Rabinovich–Fabrikant equations

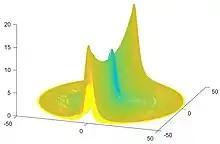
Trajectory of a solution with parameter values formula_1 and formula_2 and initial conditions formula_3, formula_4, and formula_5, using the default ODE solver in MATLAB. Colors vary from blue to yellow with time.

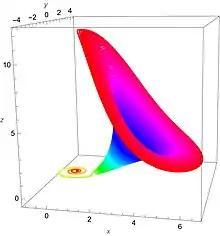
Trajectory of a solution with parameter values formula_1 and formula_2 and initial conditions formula_3, formula_4, and formula_5, using the default ODE solver in Mathematica. Colors vary from orange-red to magenta-red with time. Notice the drastic change in the solutions with respect to the solution obtained with MATLAB.

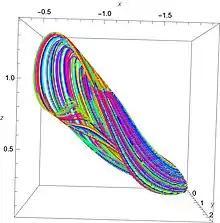
A chaotic attractor found with parameter values formula_11 and formula_12 and initial conditions formula_13, formula_14, and formula_15, using the default ODE solver in Mathematica. Colors vary from orange-red to magenta-red with time. Notice that colors do not follow any order, reflecting the chaotic dynamics of the solution.

The Rabinovich–Fabrikant equations are a set of three coupled ordinary differential equations exhibiting chaotic behaviour for certain values of the parameters. They are named after Mikhail Rabinovich and Anatoly Fabrikant, who described them in 1979.